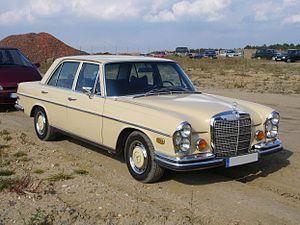
Les voitures de tourisme Mercedes-Benz font partie de la division Mercedes-Benz Cars et de Daimler.